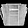
Label: Bag